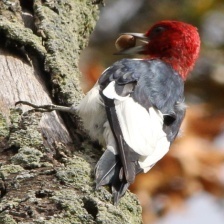
Species: RED HEADED WOODPECKER
Scientific name: MELANERPES ERYTHROCEPHALUS